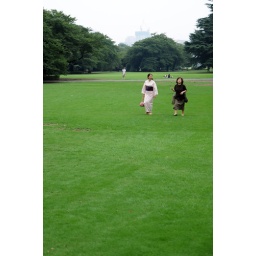
Yukata girl walking around the park